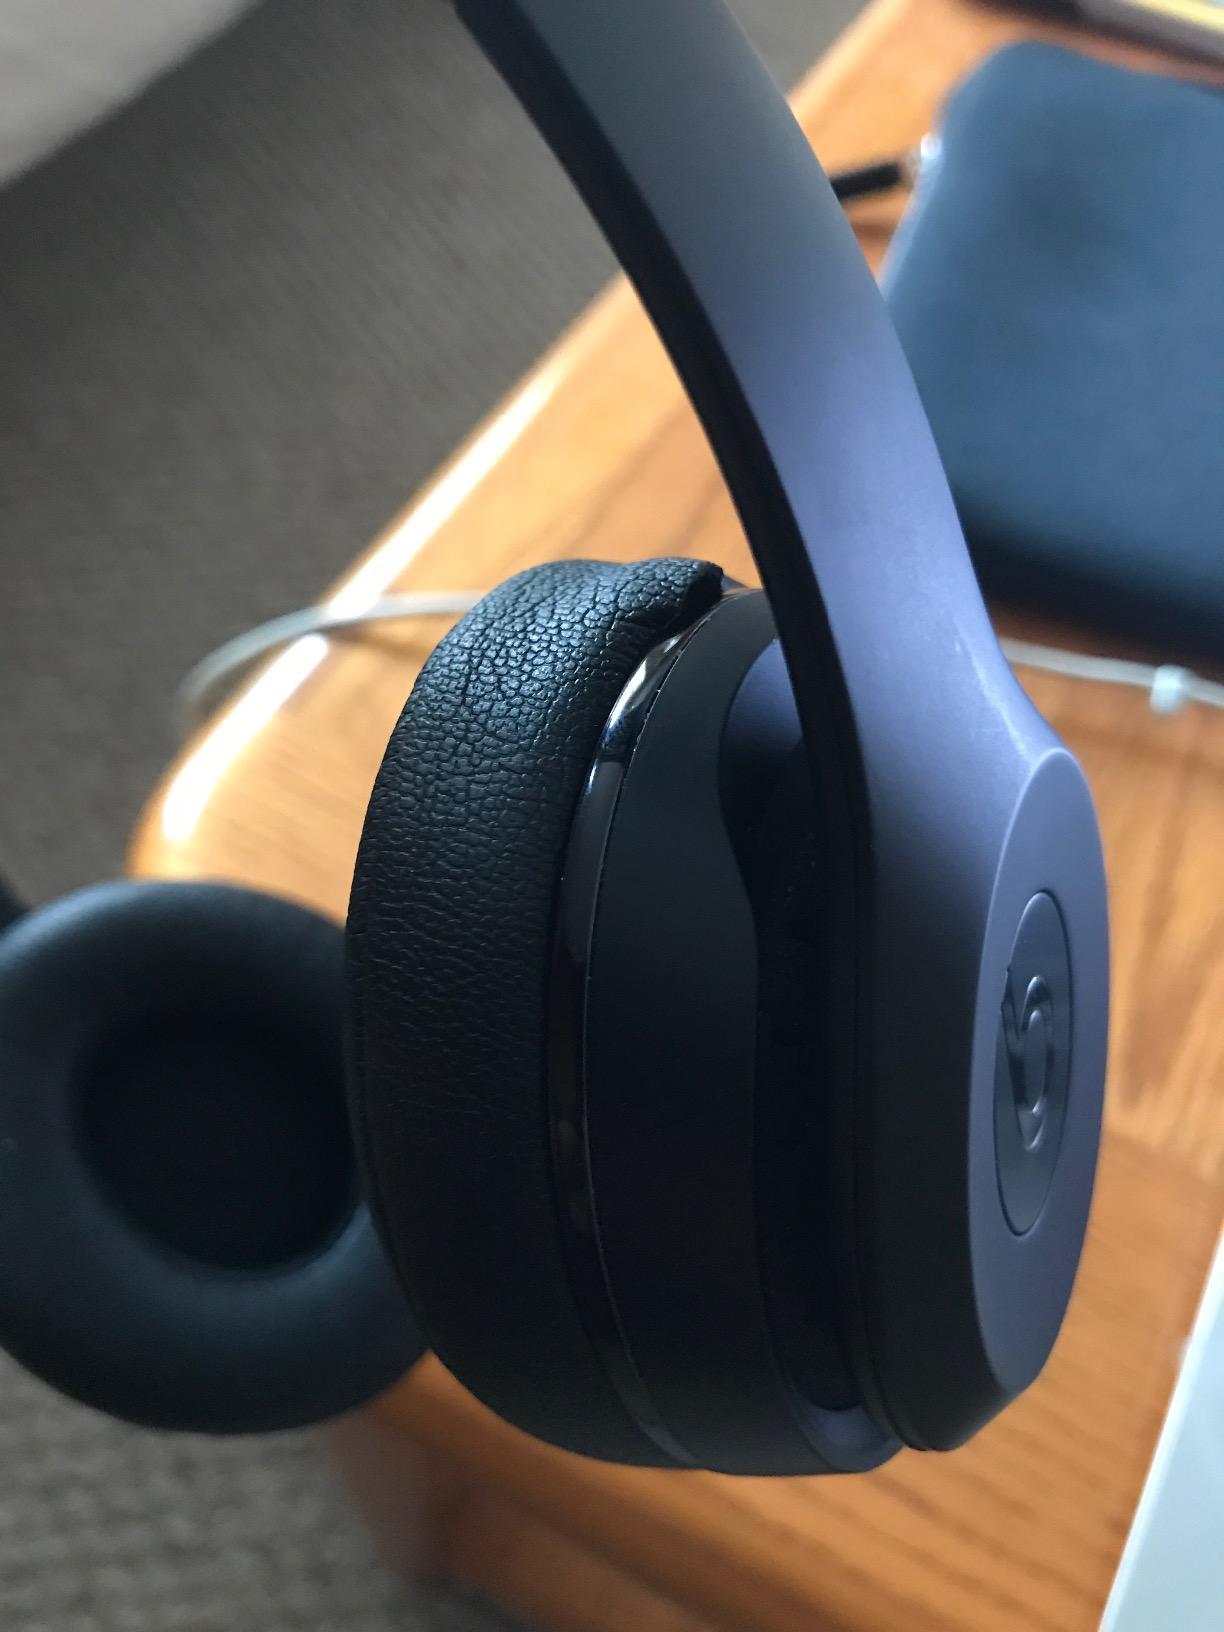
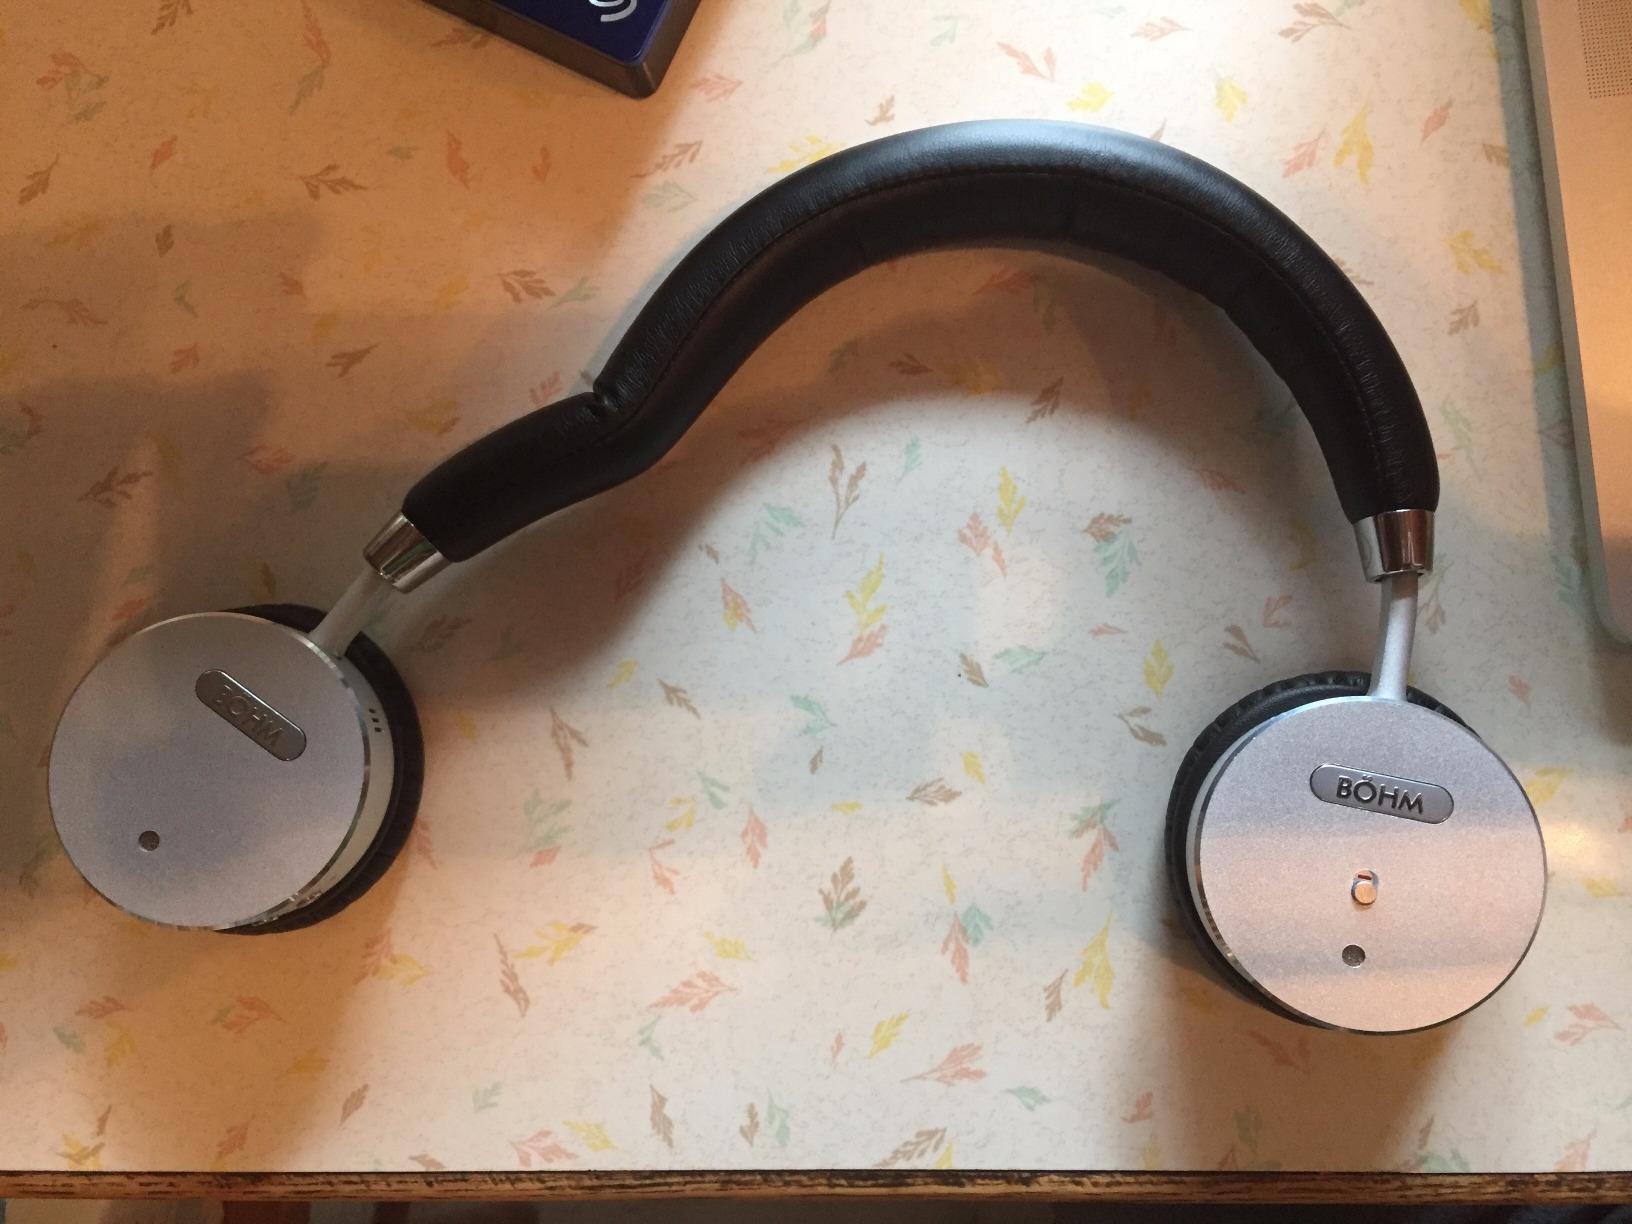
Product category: headphones
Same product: no